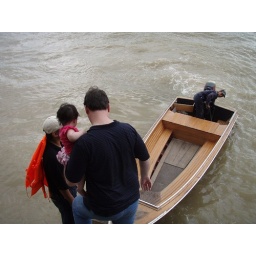
Getting in the boat to go to the water village in Brunei